Kajaran

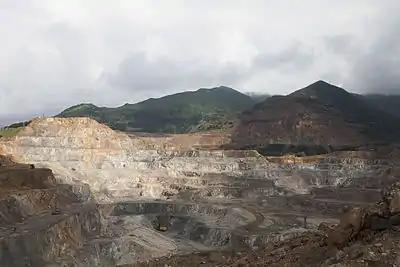
The Kajaran Mine operated by the Zangezur Copper and Molybdenum Combine

The key economic sector of the town is mining. Kajaran is home to the Zangezur Copper and Molybdenum Combine, operating since 1951. The plant initially used subsurface mining method; in 1959 it shifted to open-pit mining and used it in the central section of Kajaran molybdenum mine to extract ore and produce copper and molybdenum concentrates. The plant currently produces 10 million tons of concentrate annually. The copper concentrate is transported to Alaverdi metallurgical plant and Armenian Molybdenum Production company in Yerevan for further processing. Final treatment of molybdenum takes place at Yerevan Clear Iron Plant. The Copper-Molybdenum Plant employs 3800 people.